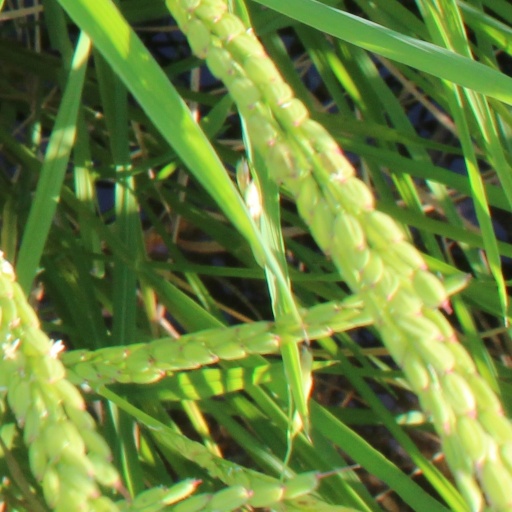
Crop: rice